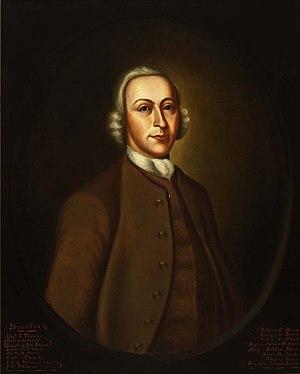
Peter Harrison est un architecte américain